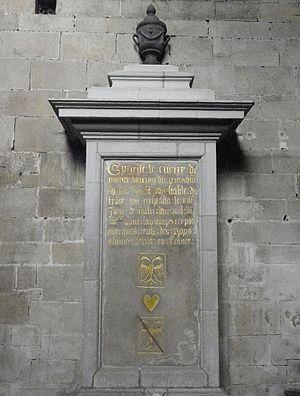
Monument du cœur de Bertrand du Guesclin en la basilique Saint-Sauveur de Dinan (22).
Cet article recense les monuments historiques immobiliers et mobiliers de Dinan, en France.
Bertrand du Guesclin, aussi nommé Bertran du Guesclin, né vers 1320 au château de la Motte-Broons près de Dinan et mort le 13 juillet 1380 devant Châteauneuf-de-Randon, est un noble breton, connétable de France et de Castille, personnage majeur de la première partie de la guerre de Cent Ans.
La basilique Saint-Sauveur de Dinan est un édifice religieux catholique romain situé à Dinan, en France. Elle est historiquement l'une des deux églises paroissiales de la ville, l'autre étant l'église Saint-Malo.